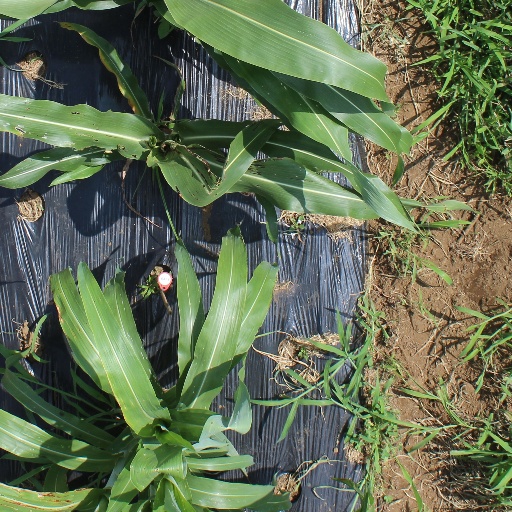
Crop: sorghum